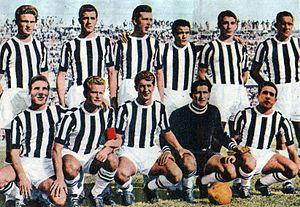
La saison 1955-1956 de la Juventus Football Club est la cinquante-troisième de l'histoire du club, créé cinquante-neuf ans plus tôt en 1897.